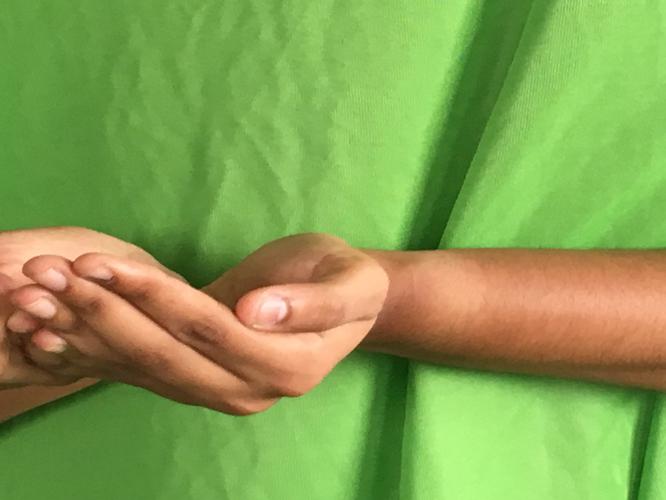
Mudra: Pushpaputa
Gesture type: double_hand